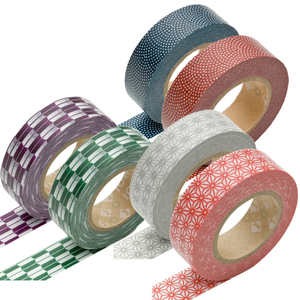
Japanpapir / Forskellige typer washi
Japanpapir er en type håndlavet kludepapir lavet i Japan. Det kaldes også ofte rispapir. Japanpapir kan være ganske tykt og have en let gullig og silkeagtig overflade. Det er meget holdbart og kan være stærkt som pergament. Det slidstærke washi-papir har fibre baseret på baststaver som man finder i Kozo, Mitsumata og bark fra Ganpi. Foruden disse er også hamp, bambus, hvede, ris og nogle andre plantefibre brugt i specielle tilfælde.